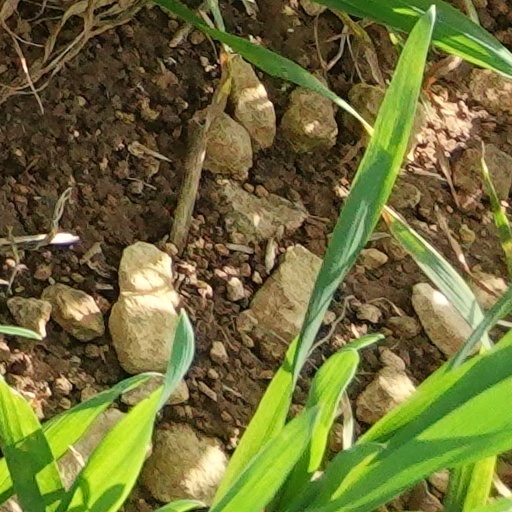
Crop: wheat